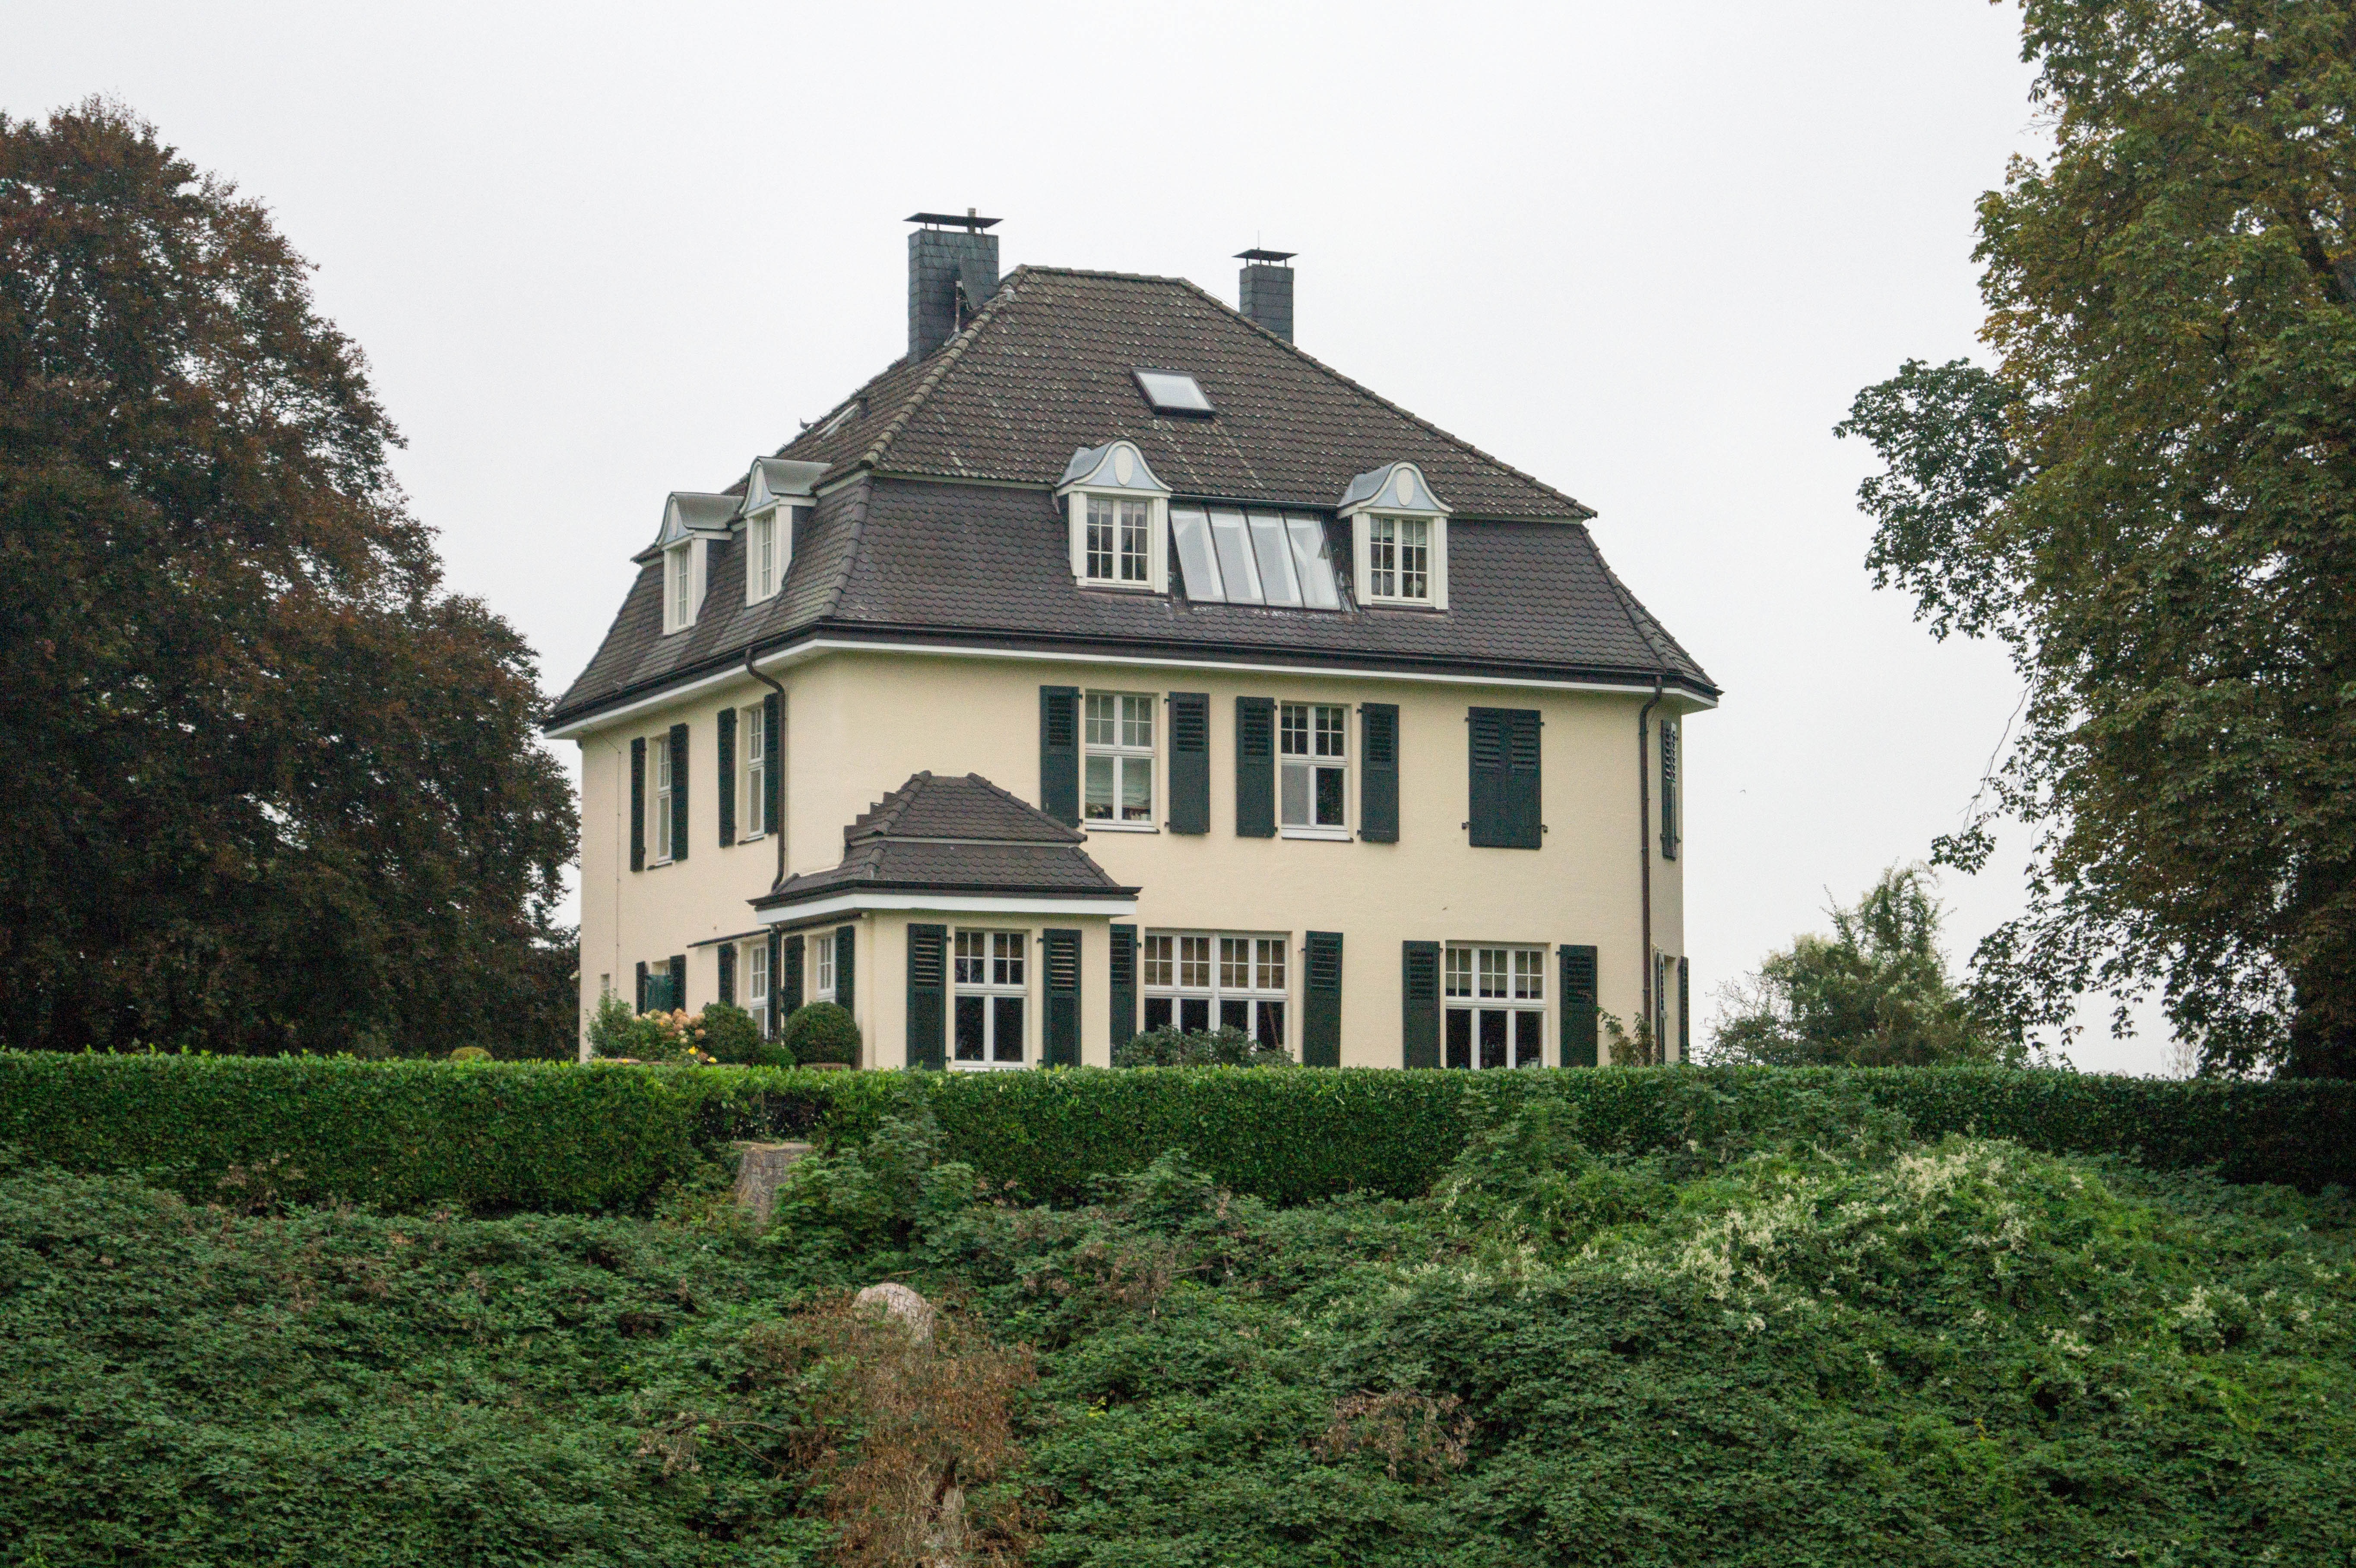
tree, architecture, mansion, house, perspective, building, chateau, old, city, home, cottage, property, chapel, old building, structures, farmhouse, germany, estate, rhine, manor house, rural area, dusseldorf, residential area